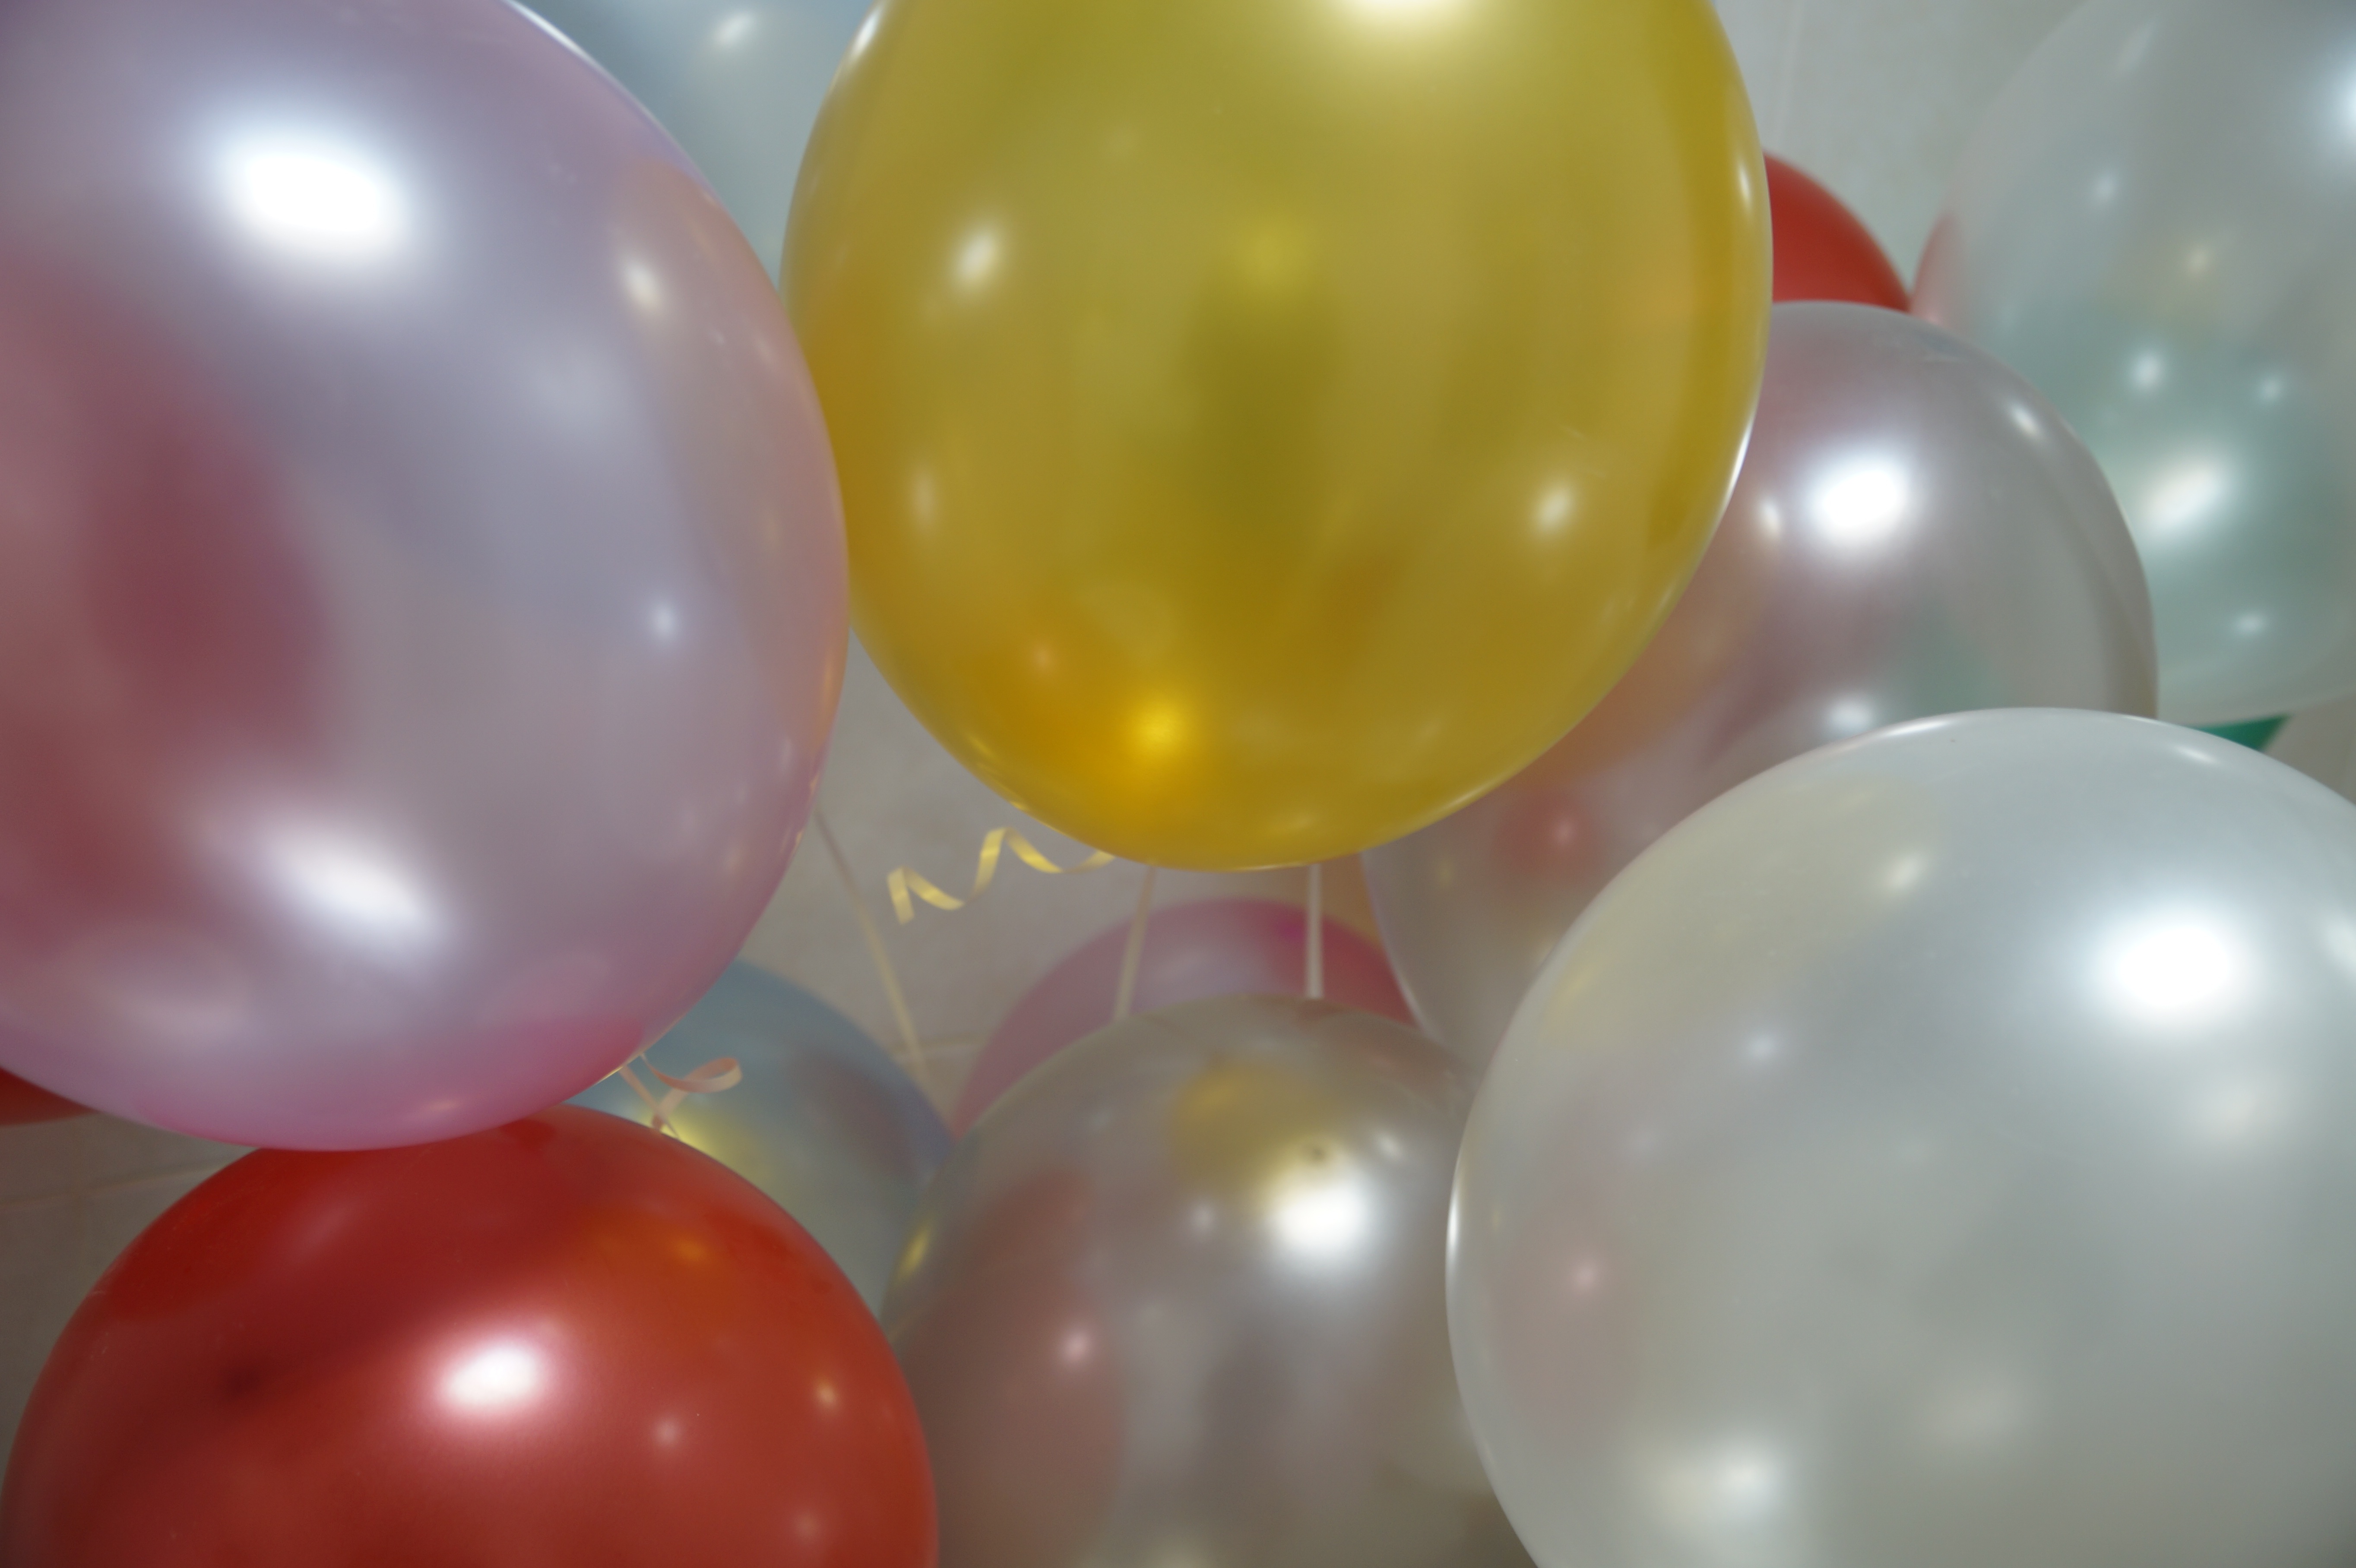
balloon, toy, fun, balloons, joy, the glare, day of birth, party supply